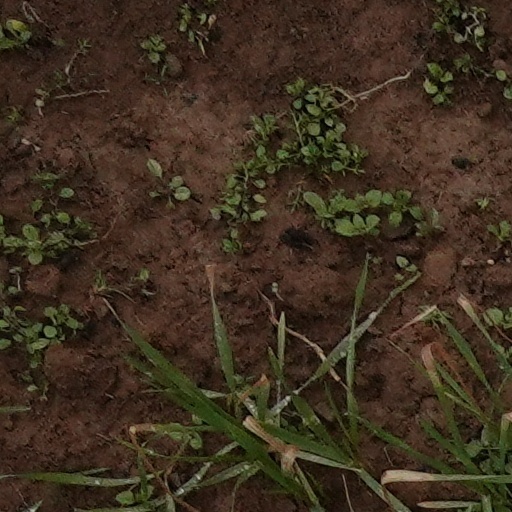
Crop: wheat